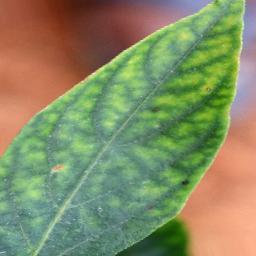
Label: nutritional